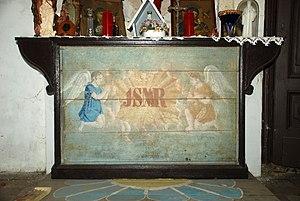
Belgique - Wallonie - Genappe - Chapelle Notre-Dame des Affligés de Ways
La chapelle Notre-Dame des Affligés est une chapelle située à Ways, section de la ville belge de Genappe, dans la province du Brabant wallon.